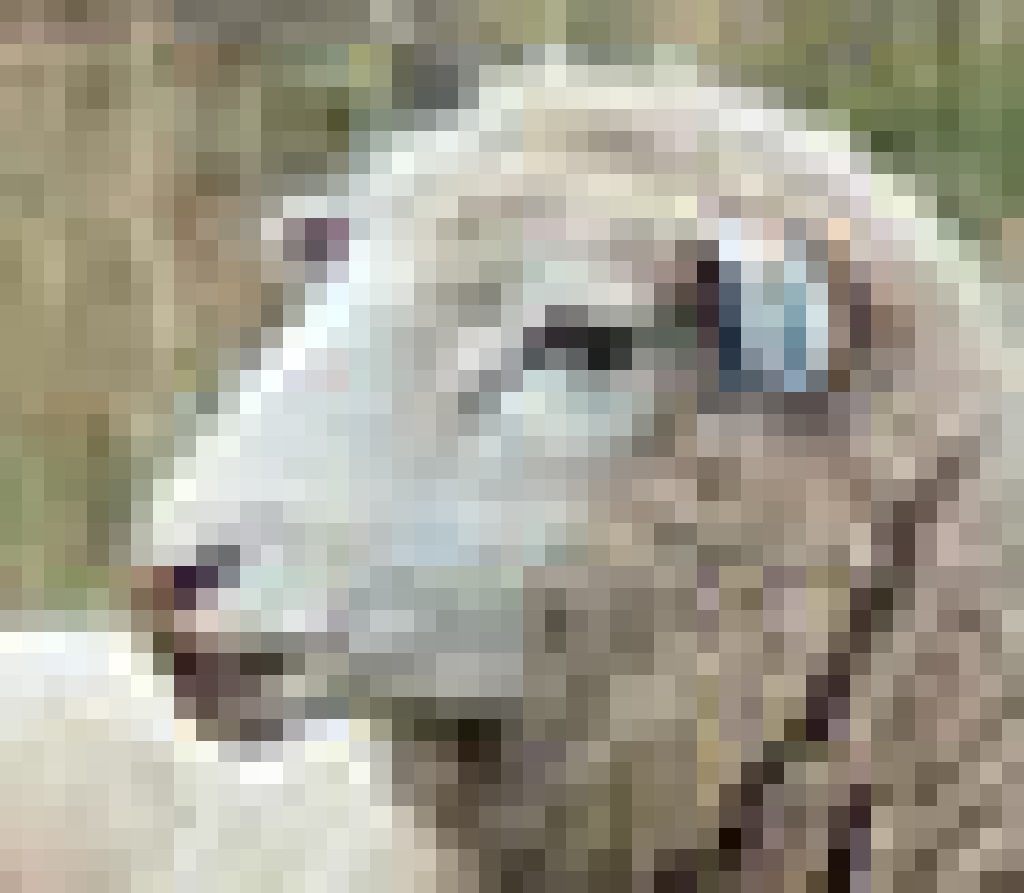
Label: no pain